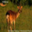
Label: deer